Wilhelmina McAlpin Godfrey

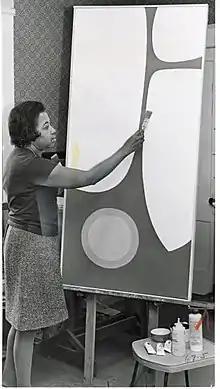
Wilhelmina Godfrey with her work Composition I, c. 1969; Image courtesy of the Burchfield Penney Art Center Archives

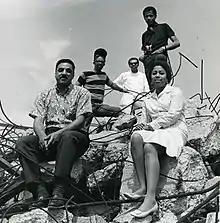
Godfrey with her fellow Langston Hughes Institute co-founders, clockwise from left: Jim Pappas, Allie Anderson, Clarence Scott and Hal Franklin. Image courtesy of the Burchfield Penney Art Center Archives.

Wilhelmina McAlpin Godfrey (August 27, 1914 – May 13, 1994) was an American painter, printmaker and textile artist, art educator and community activist in Buffalo, New York.